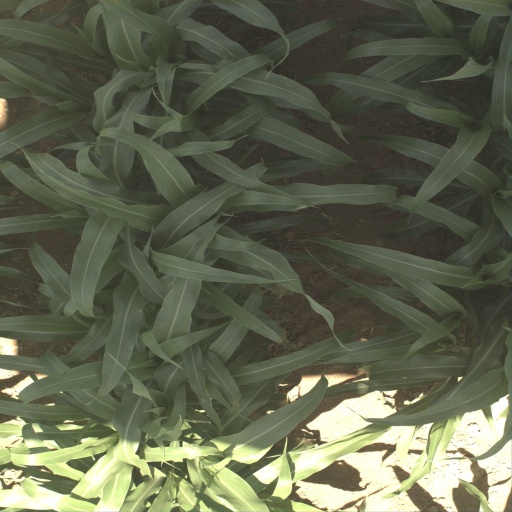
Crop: sorghum